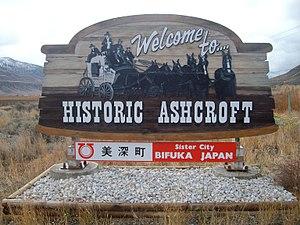
Ashcroft est un village canadien de la Colombie-Britannique située dans le district régional de Thompson-Nicola.